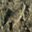
Label: frog